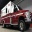
Label: ambulance